Flamingo

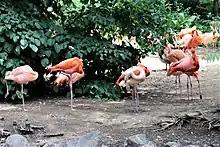
American and Chilean flamingos in captivity

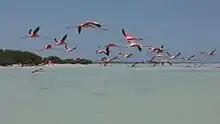
Flamingos in flight at Río Lagartos, Yucatán, Mexico

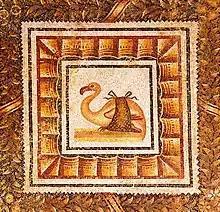
Pink flamingo prepared for cooking (Bardo Museum)

Flamingos usually stand on one leg with the other tucked beneath the body. The reason for this behaviour is not fully understood. One theory is that standing on one leg allows the birds to conserve more body heat, given that they spend a significant amount of time wading in cold water. However, the behaviour also takes place in warm water and is also observed in birds that do not typically stand in water. An alternative theory is that standing on one leg reduces the energy expenditure for producing muscular effort to stand and balance on one leg. A study on cadavers showed that the one-legged pose could be held without any muscle activity, while living flamingos demonstrate substantially less body sway in a one-legged posture.